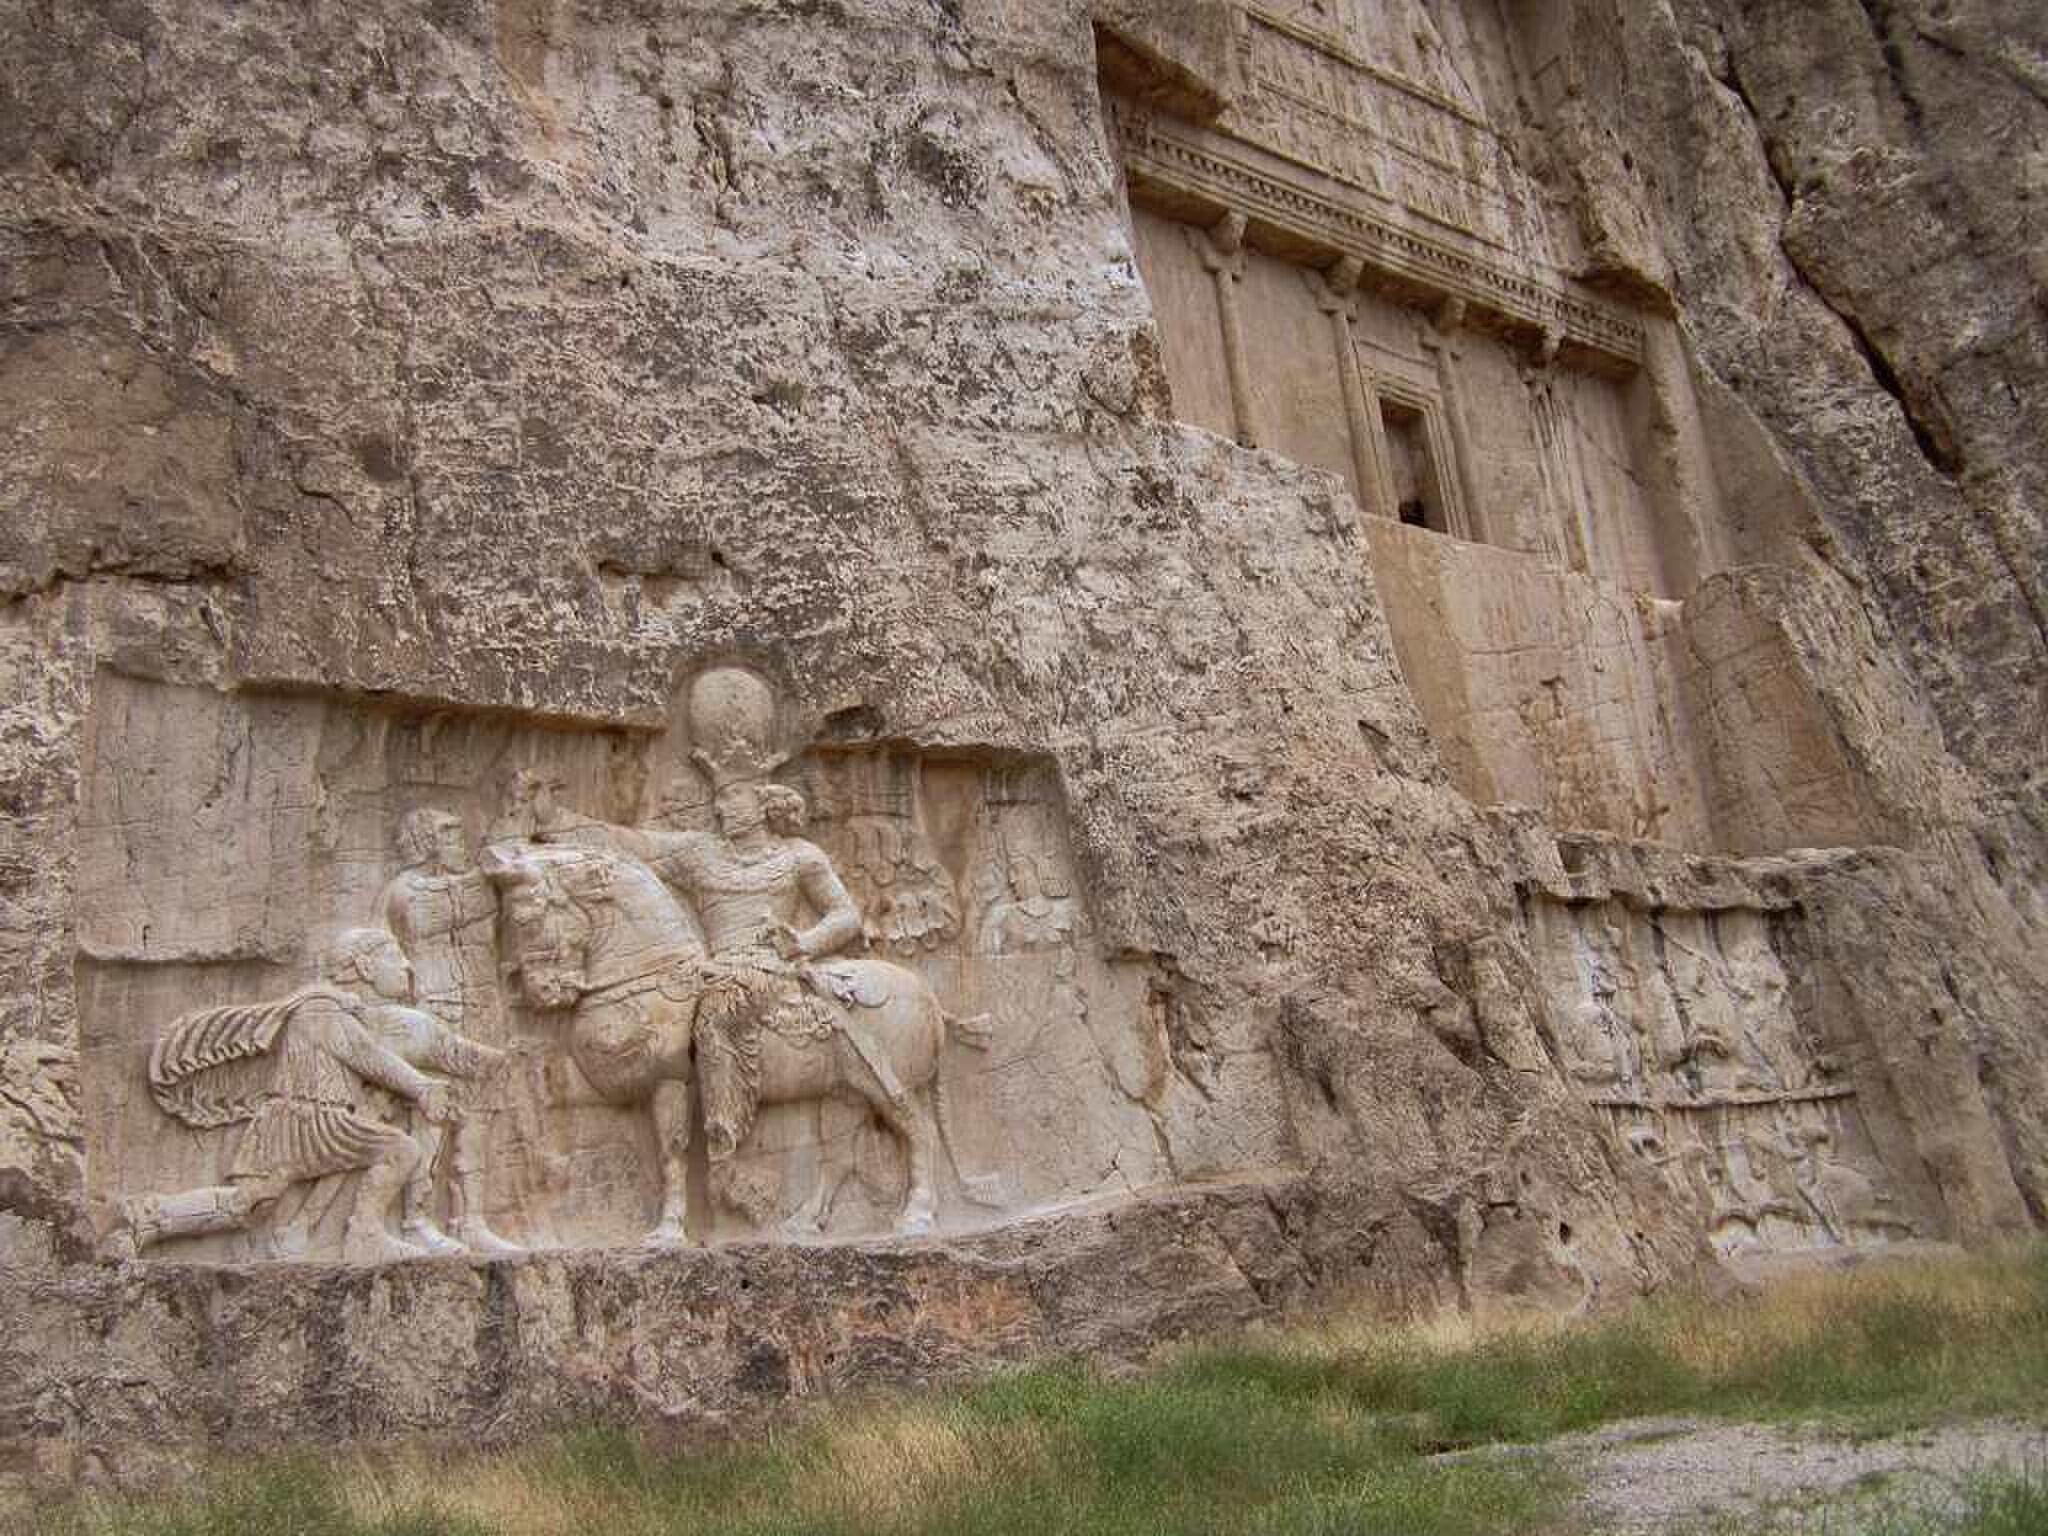
Title: Triumph of Shapur I (9079667967)
Description: This bas-relief at Naqsh-e Rostam, Iran, depicts the triumph of Shapur I over two Roman emperors, Valerian (standing) and Philip the Arab (kneeling). The rock tomb of Darius I (550-486 BC) is to the right
Date: 2 May 2013, 09:51 (according to Exif data)
Categories: Tomb of Darius I, Relief of triumph of Shapur I over Valerian at Naqsh-e Rustam, Photographs by David Stanley, Uploads by Matlin, Files with coordinates missing SDC location of creation, Iran photographs taken on 2013-05-02, Flickr images reviewed by FlickreviewR 2